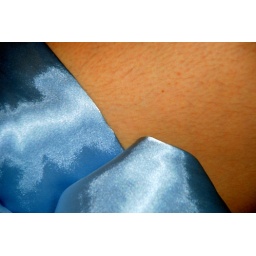
Cloudy sky over the beach